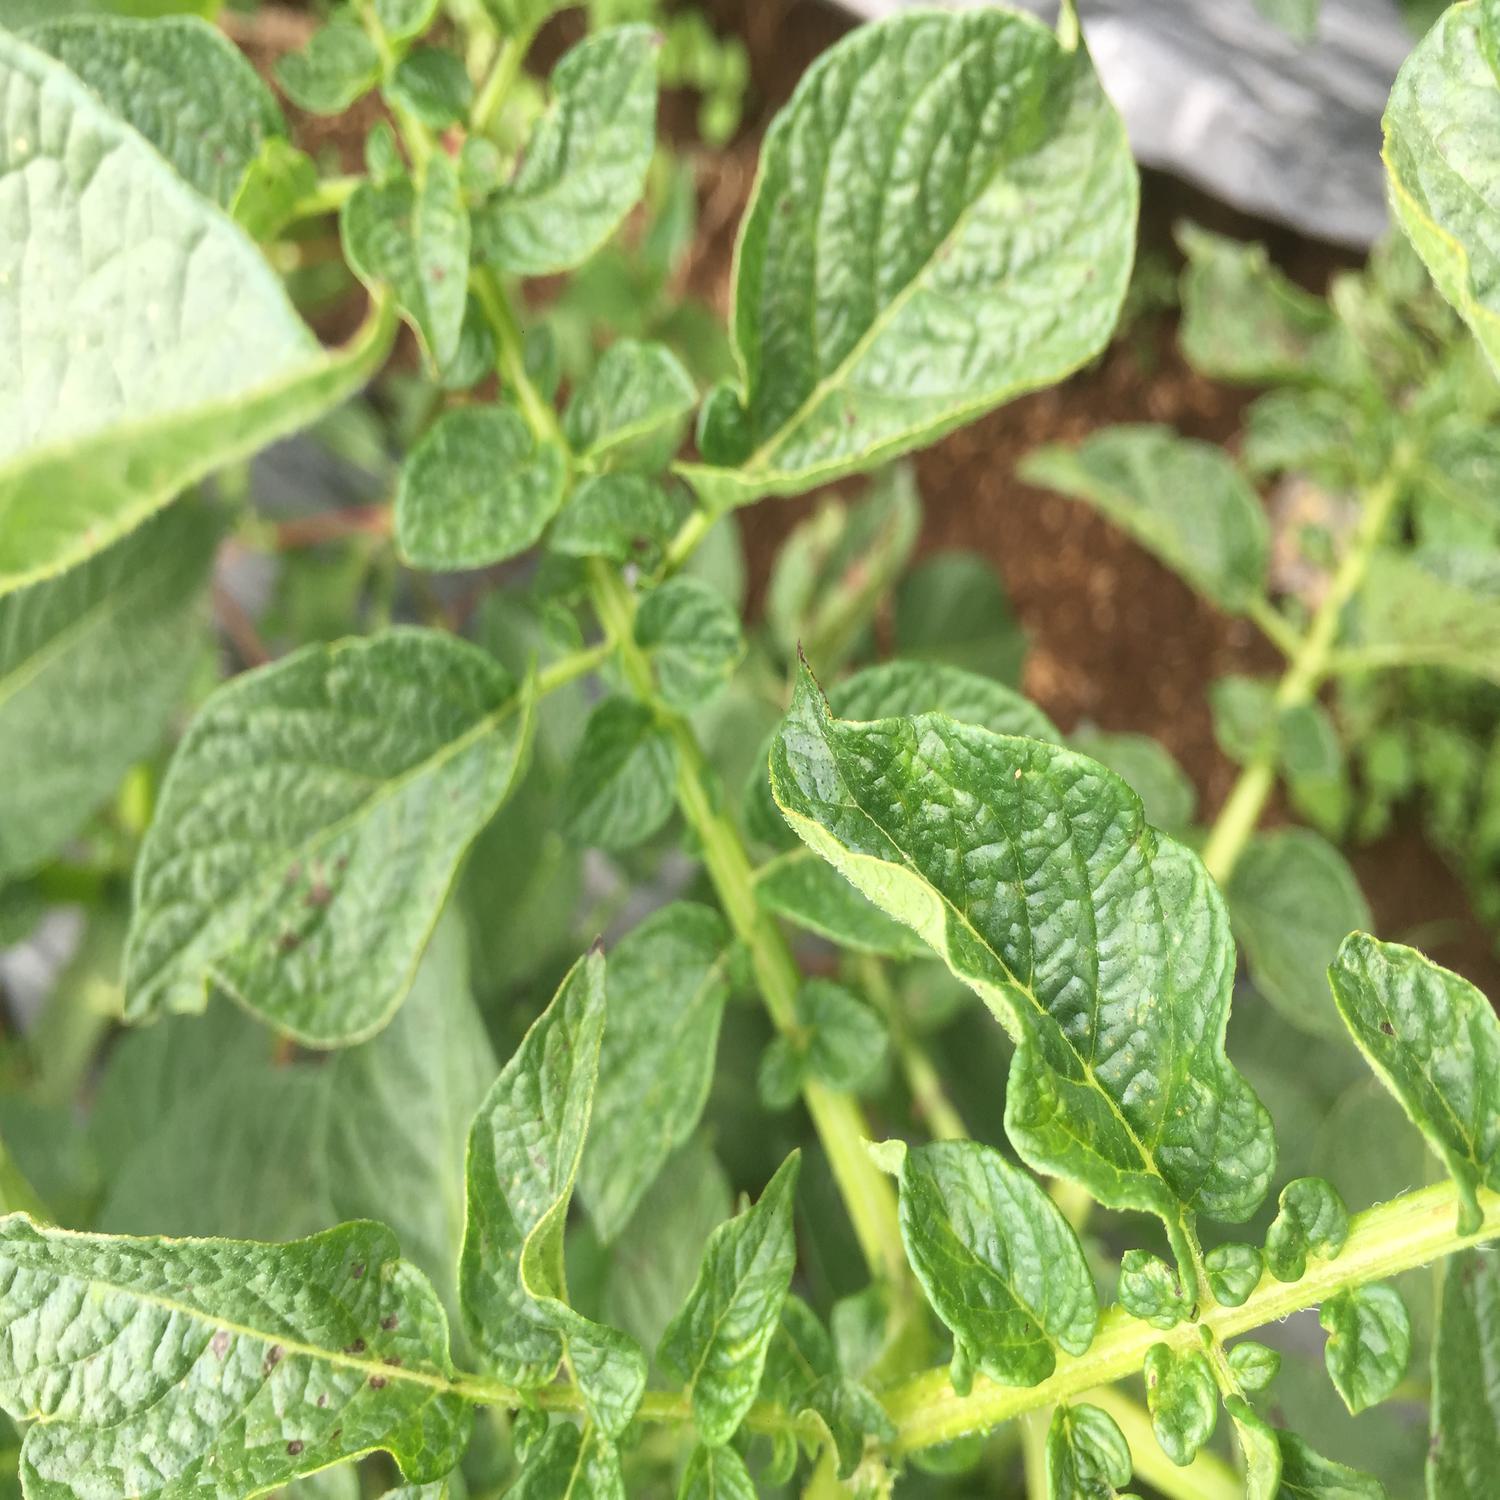
Label: Virus